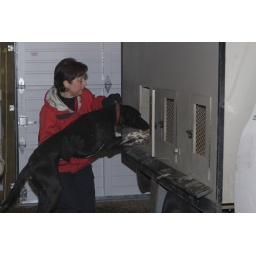
&amp;quot;Up you go, Orbit.&amp;quot; Debbie loads the dogs up in her dog barn.